Nadji Jeter

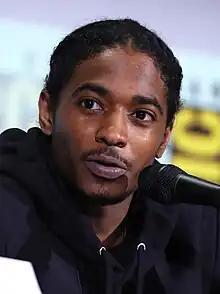
Jeter at San Diego Comic-Con in July 2023

Nadji Anthony Jeter (born October 18, 1996) is an American actor. He is best known for providing the voice and motion capture for Sam in the action-adventure video game "The Last of Us" (2013) and Miles Morales in several Marvel projects since 2017, most notably the "Marvel's Spider-Man" series by Insomniac Games. In 2021, he received a nomination for the BAFTA Award for Performer in a Leading Role, as well as won the D.I.C.E. Award for Outstanding Achievement in Character, for his performance as Miles Morales in the 2020 video game "". In 2024, he won the BAFTA award, as well as his second D.I.C.E. Award, for his reprisal of the role in "Marvel's Spider-Man 2".